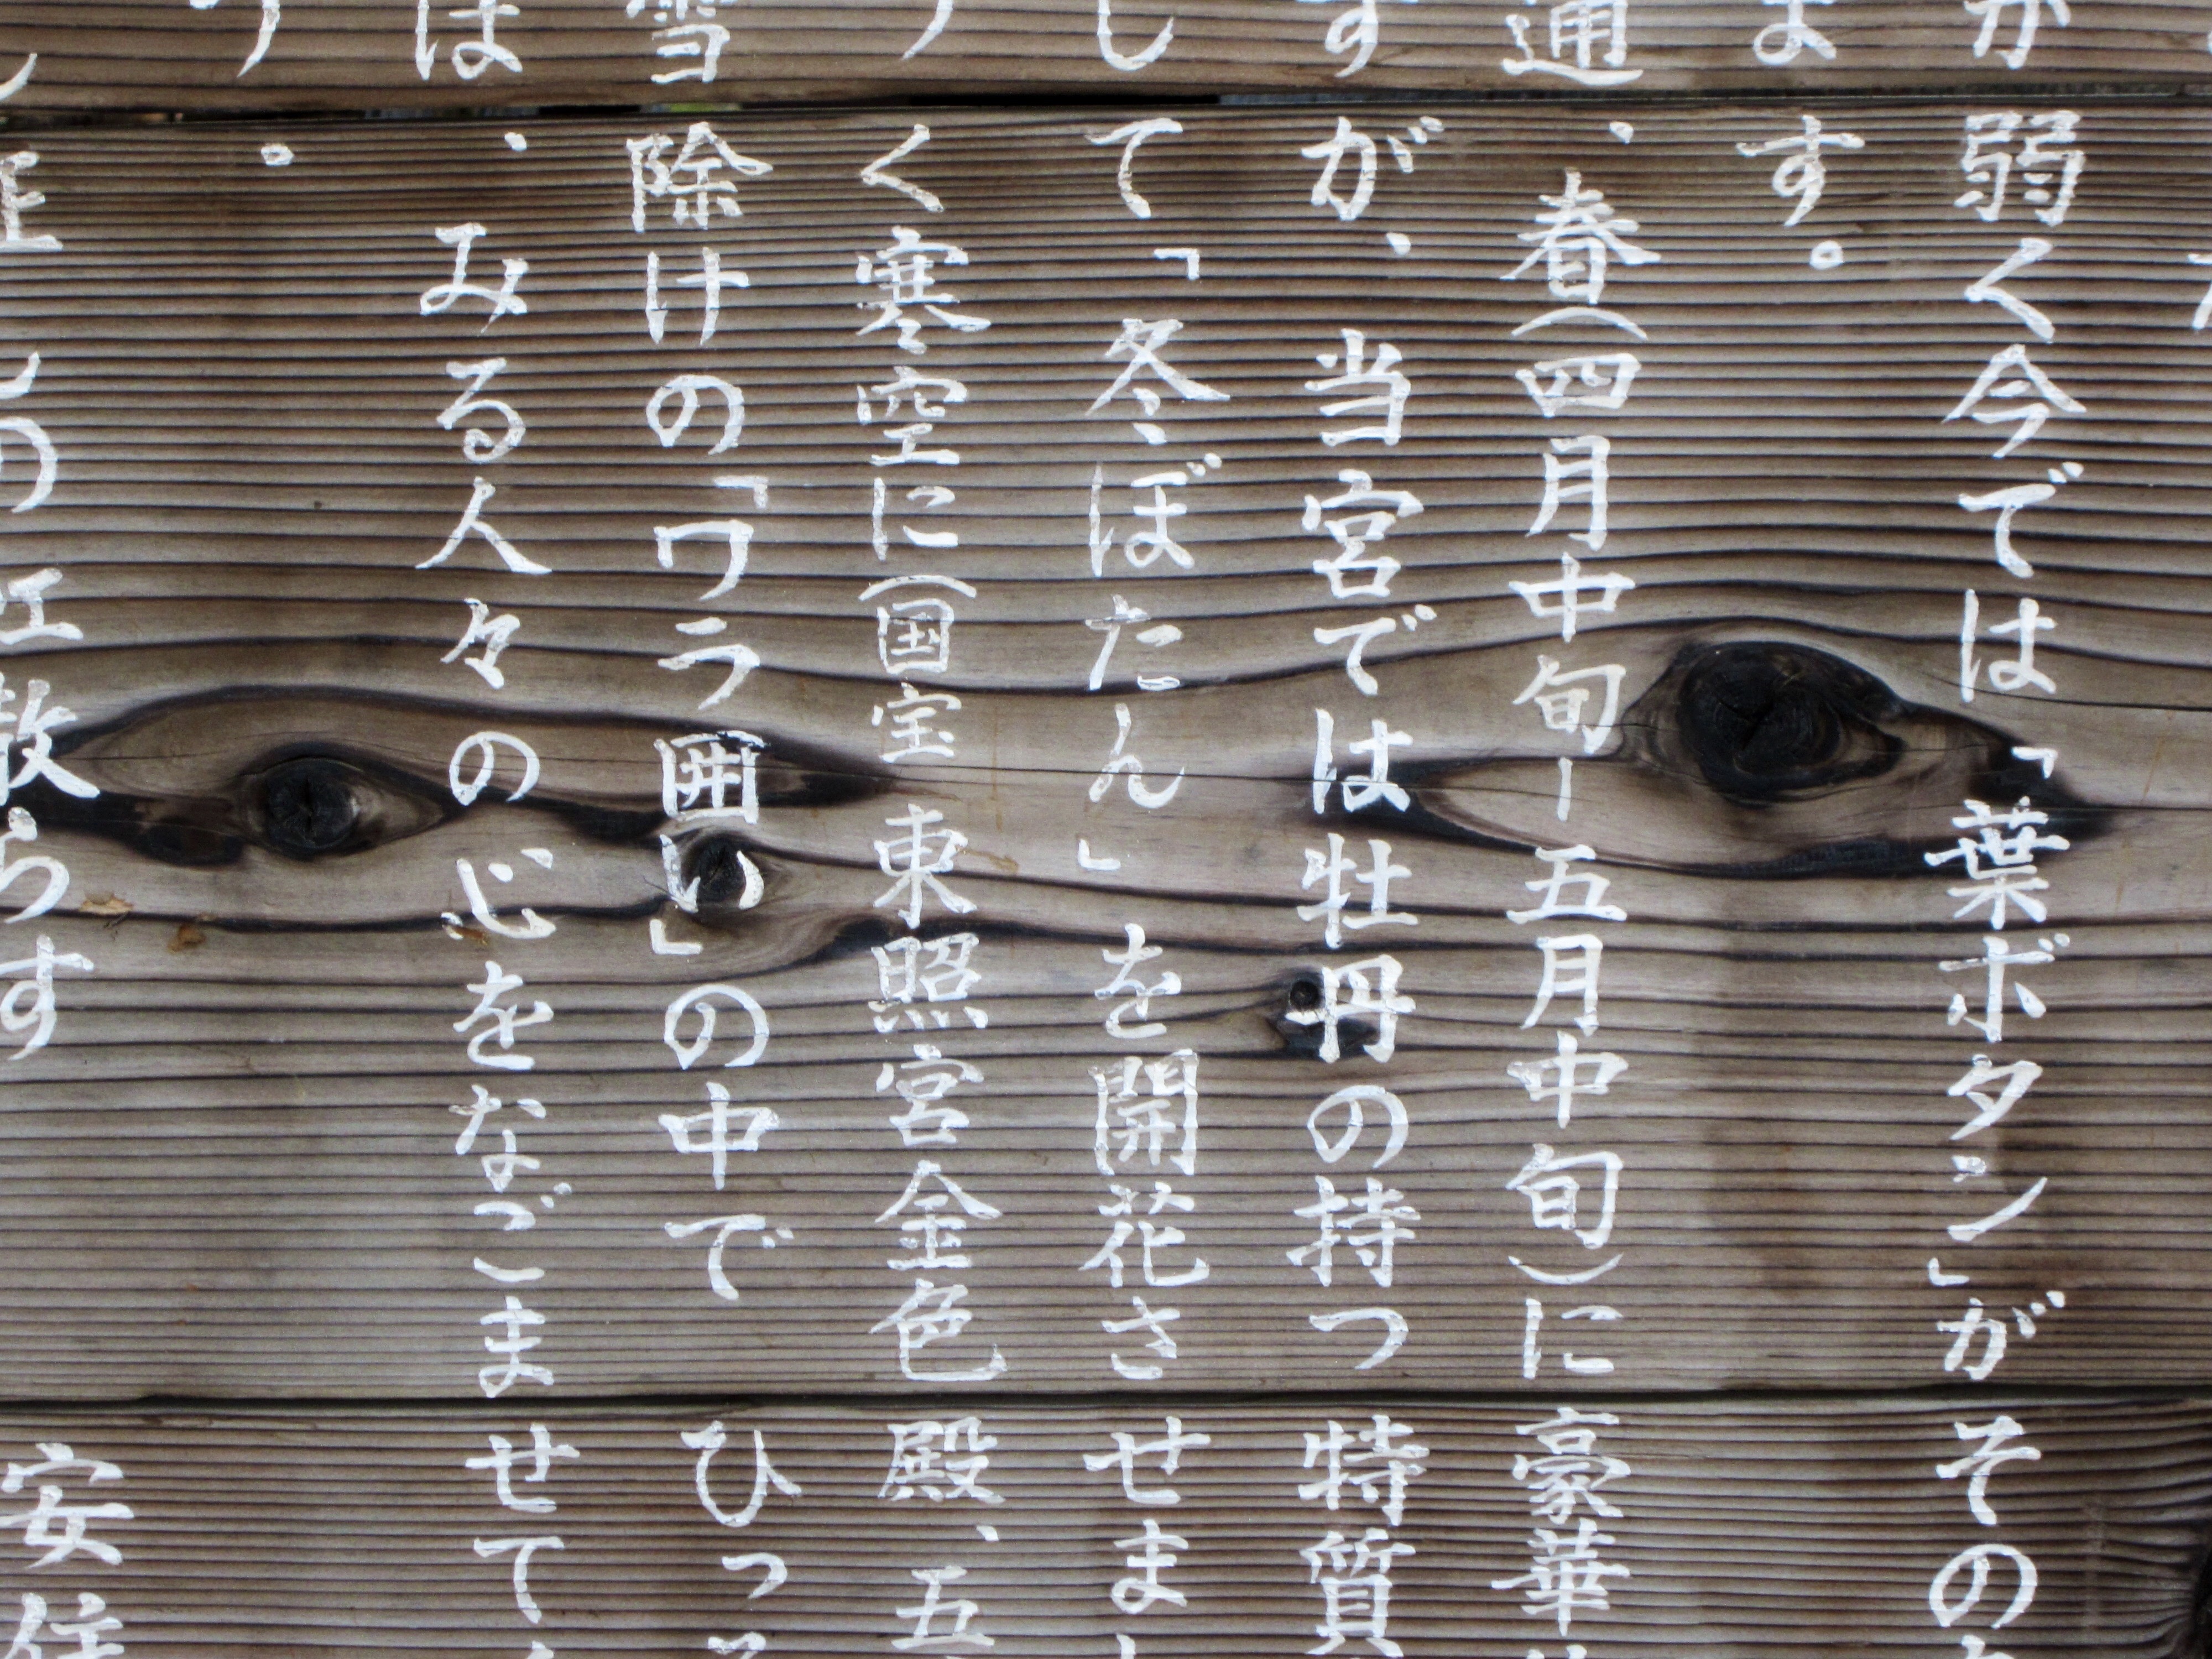
wood, glass, pattern, line, metal, japan, material, circle, interior design, design, japanese, shape, characters, kanji, japanese font